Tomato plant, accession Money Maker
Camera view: tilt-top (135 deg); turntable rotation: 180 degrees
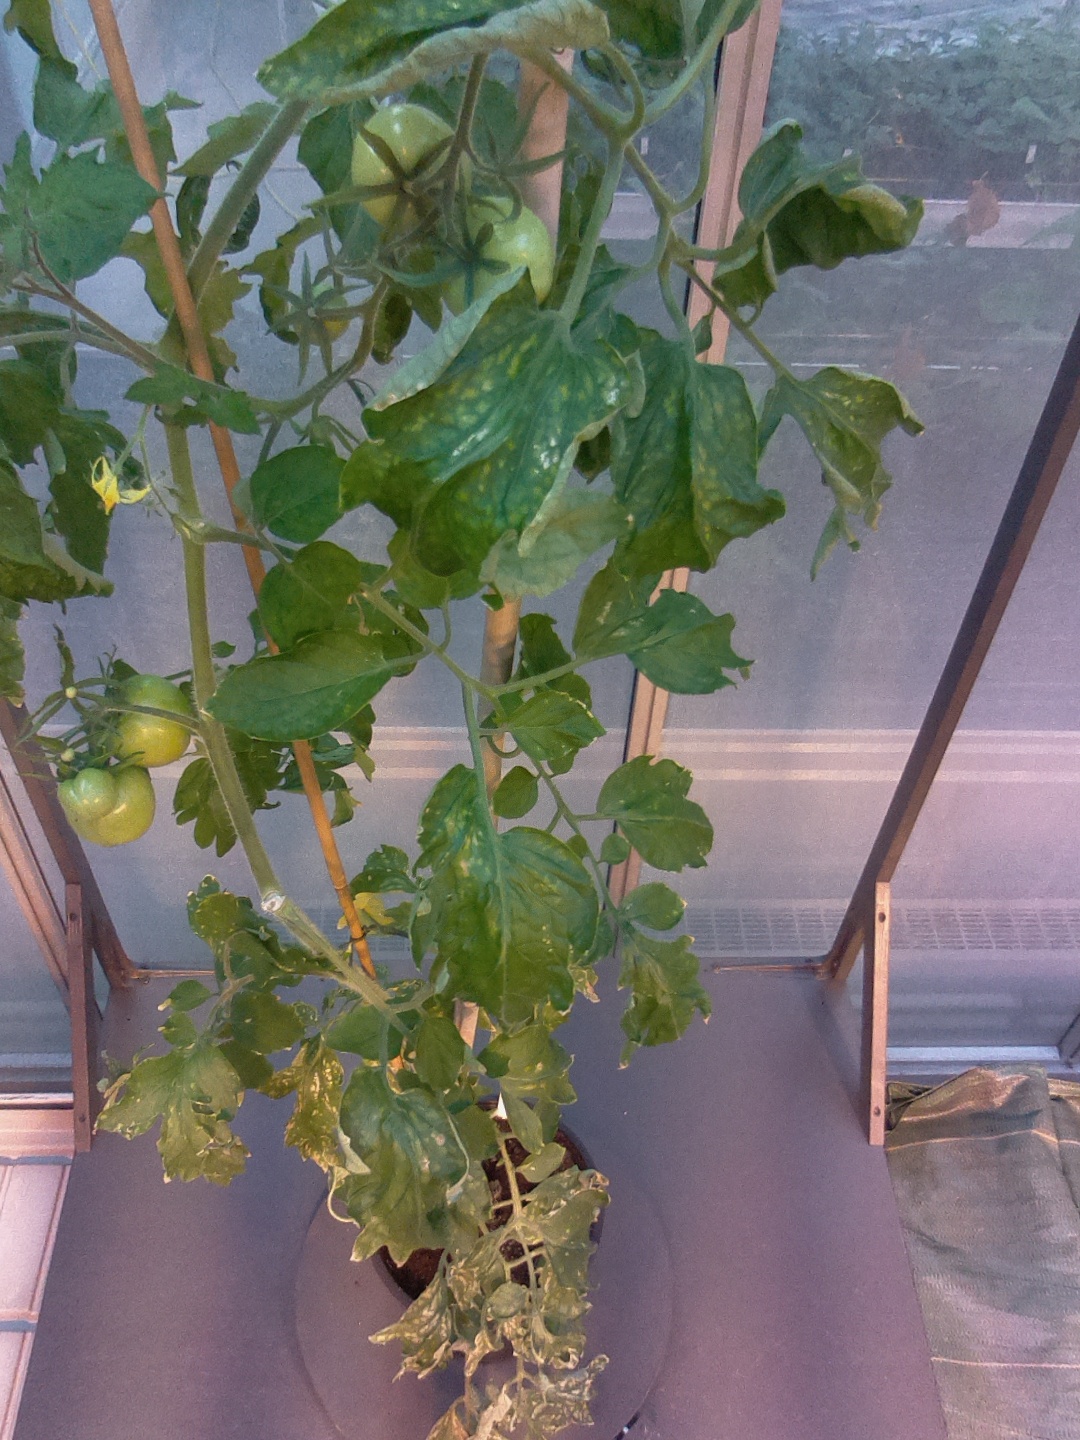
BBCH growth stage 77: 70%-80% of final fruit size